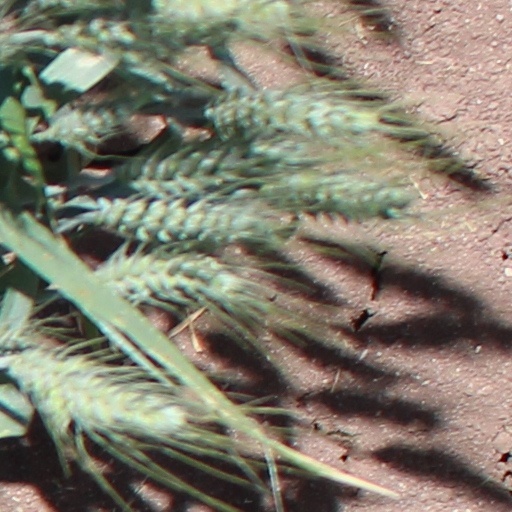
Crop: wheat